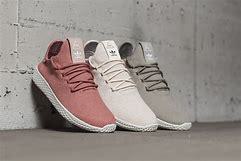
Brand: Adidas
Model: PW Tennis HU